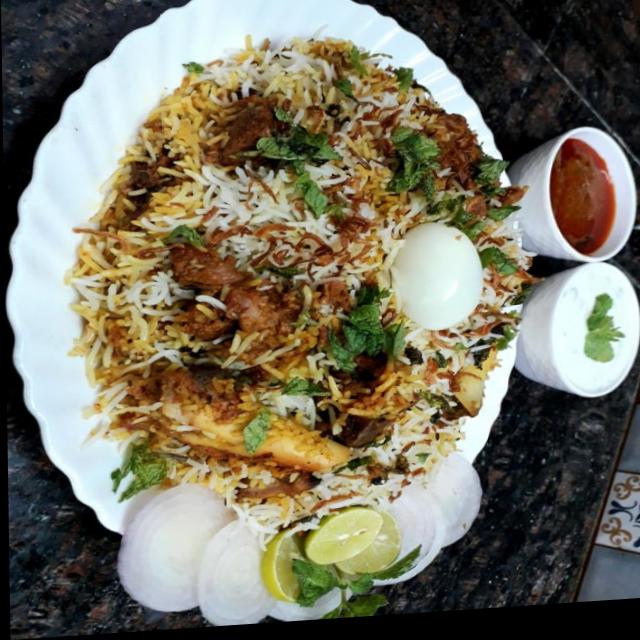
Dish: biryani